Smooth maximum

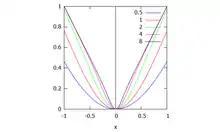
Smoothmax of (−x, x) versus x for various parameter values. Very smooth for formula_3=0.5, and more sharp for formula_3=8.

For large positive values of the parameter formula_5, the following formulation is a smooth, differentiable approximation of the maximum function. For negative values of the parameter that are large in absolute value, it approximates the minimum.